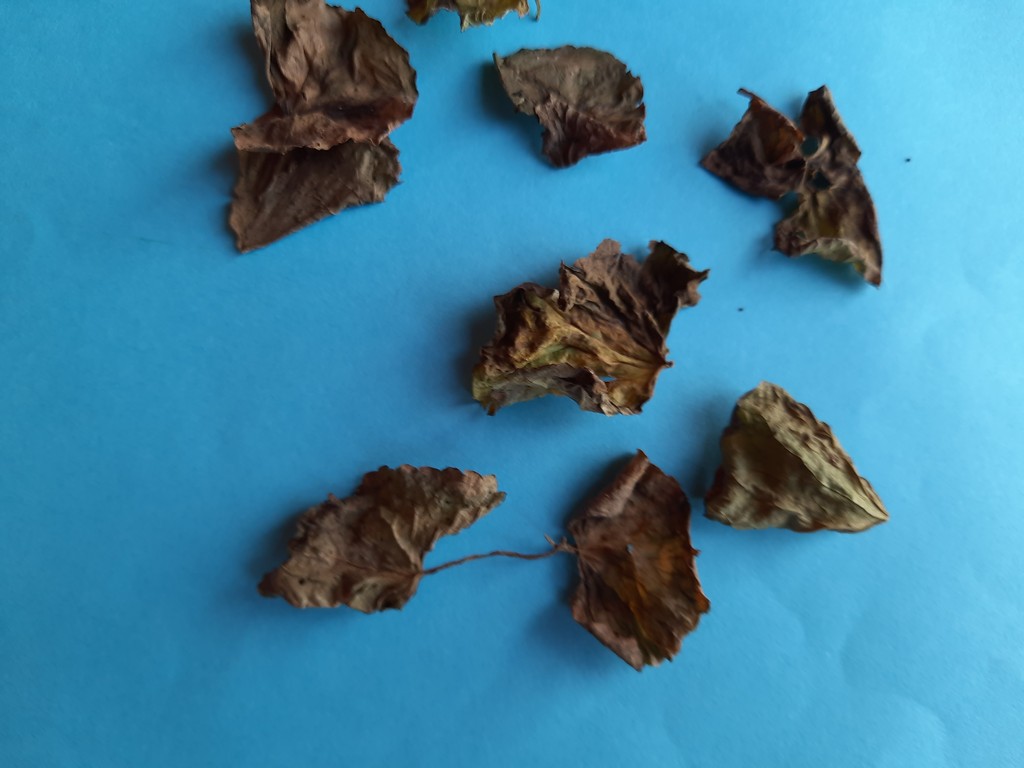
Label: Dried